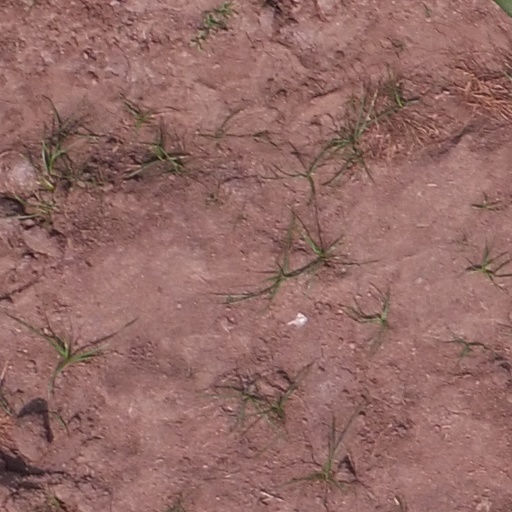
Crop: maize; corn